Basal-like carcinoma

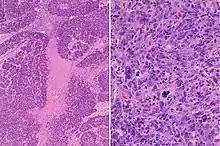
Histopathology of features often seen in basal-like breast cancer: Low magnification at left shows large geographic necroses (pink homogenous areas), and high magnification at right shows highly pleomorphic nuclei and ample mitoses. H&E stain.

The basal-like carcinoma is a recently proposed subtype of breast cancer defined by its gene expression and protein expression profile.